Méritein

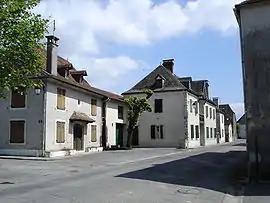
A general view of Méritein

Méritein is a commune in the Pyrénées-Atlantiques department in south-western France.